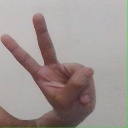
अक्षर: ऐ